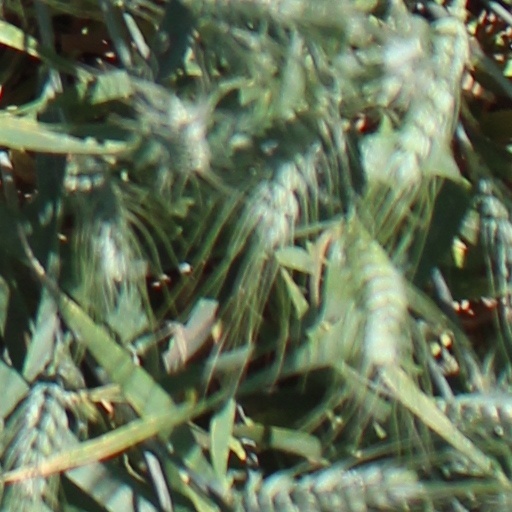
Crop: wheat